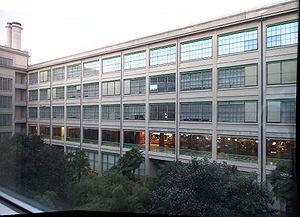
Le Lingotto de Turin a été l'un des principaux sites industriels de Fiat et aujourd'hui le batiment abrite le siège et les bureaux du constructeur italien. Reconverti, il est actuellement le centre de congrès multifonctionnel le plus grand d'Europe. Il est situé dans le quartier de Nizza Millefonti, au sud-est de Turin, dans la IXᵉ circonscription.